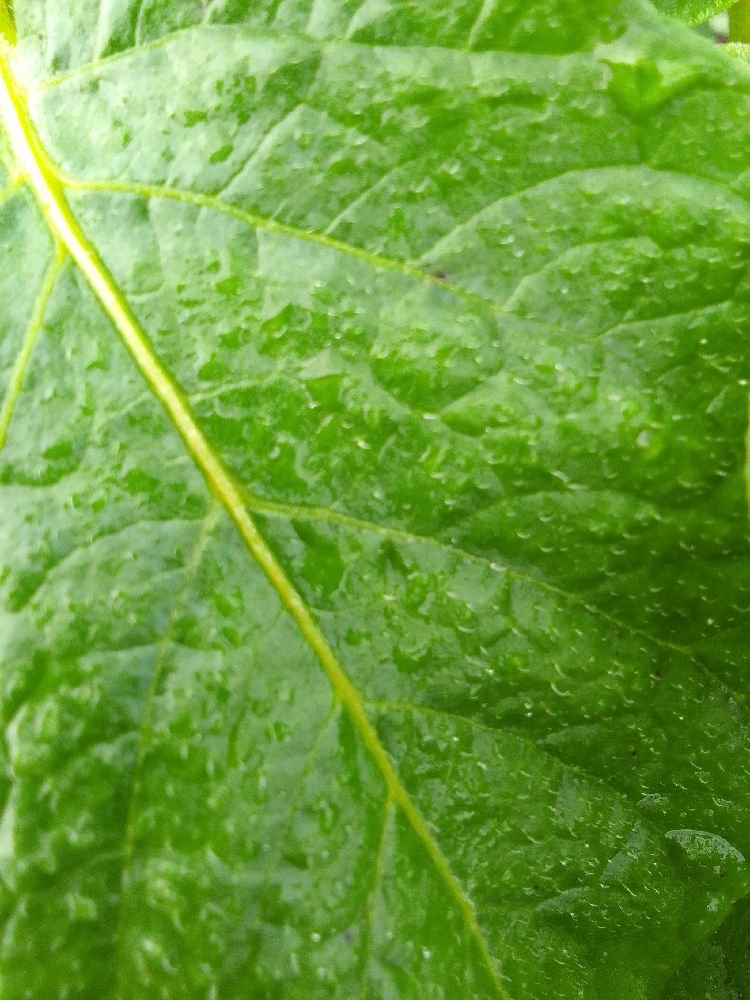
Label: Healthy